List of birds of New Brunswick

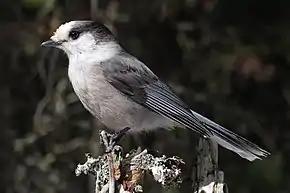
A Canada jay standing on top of a dead tree

Rallidae is a large family of small to medium-sized birds which includes the rails, crakes, coots, and gallinules. The most typical family members occupy dense vegetation in damp environments near lakes, swamps, or rivers. In general they are shy and secretive birds, making them difficult to observe. Most species have strong legs and long toes which are well adapted to soft uneven surfaces. They tend to have short, rounded wings and to be weak fliers.